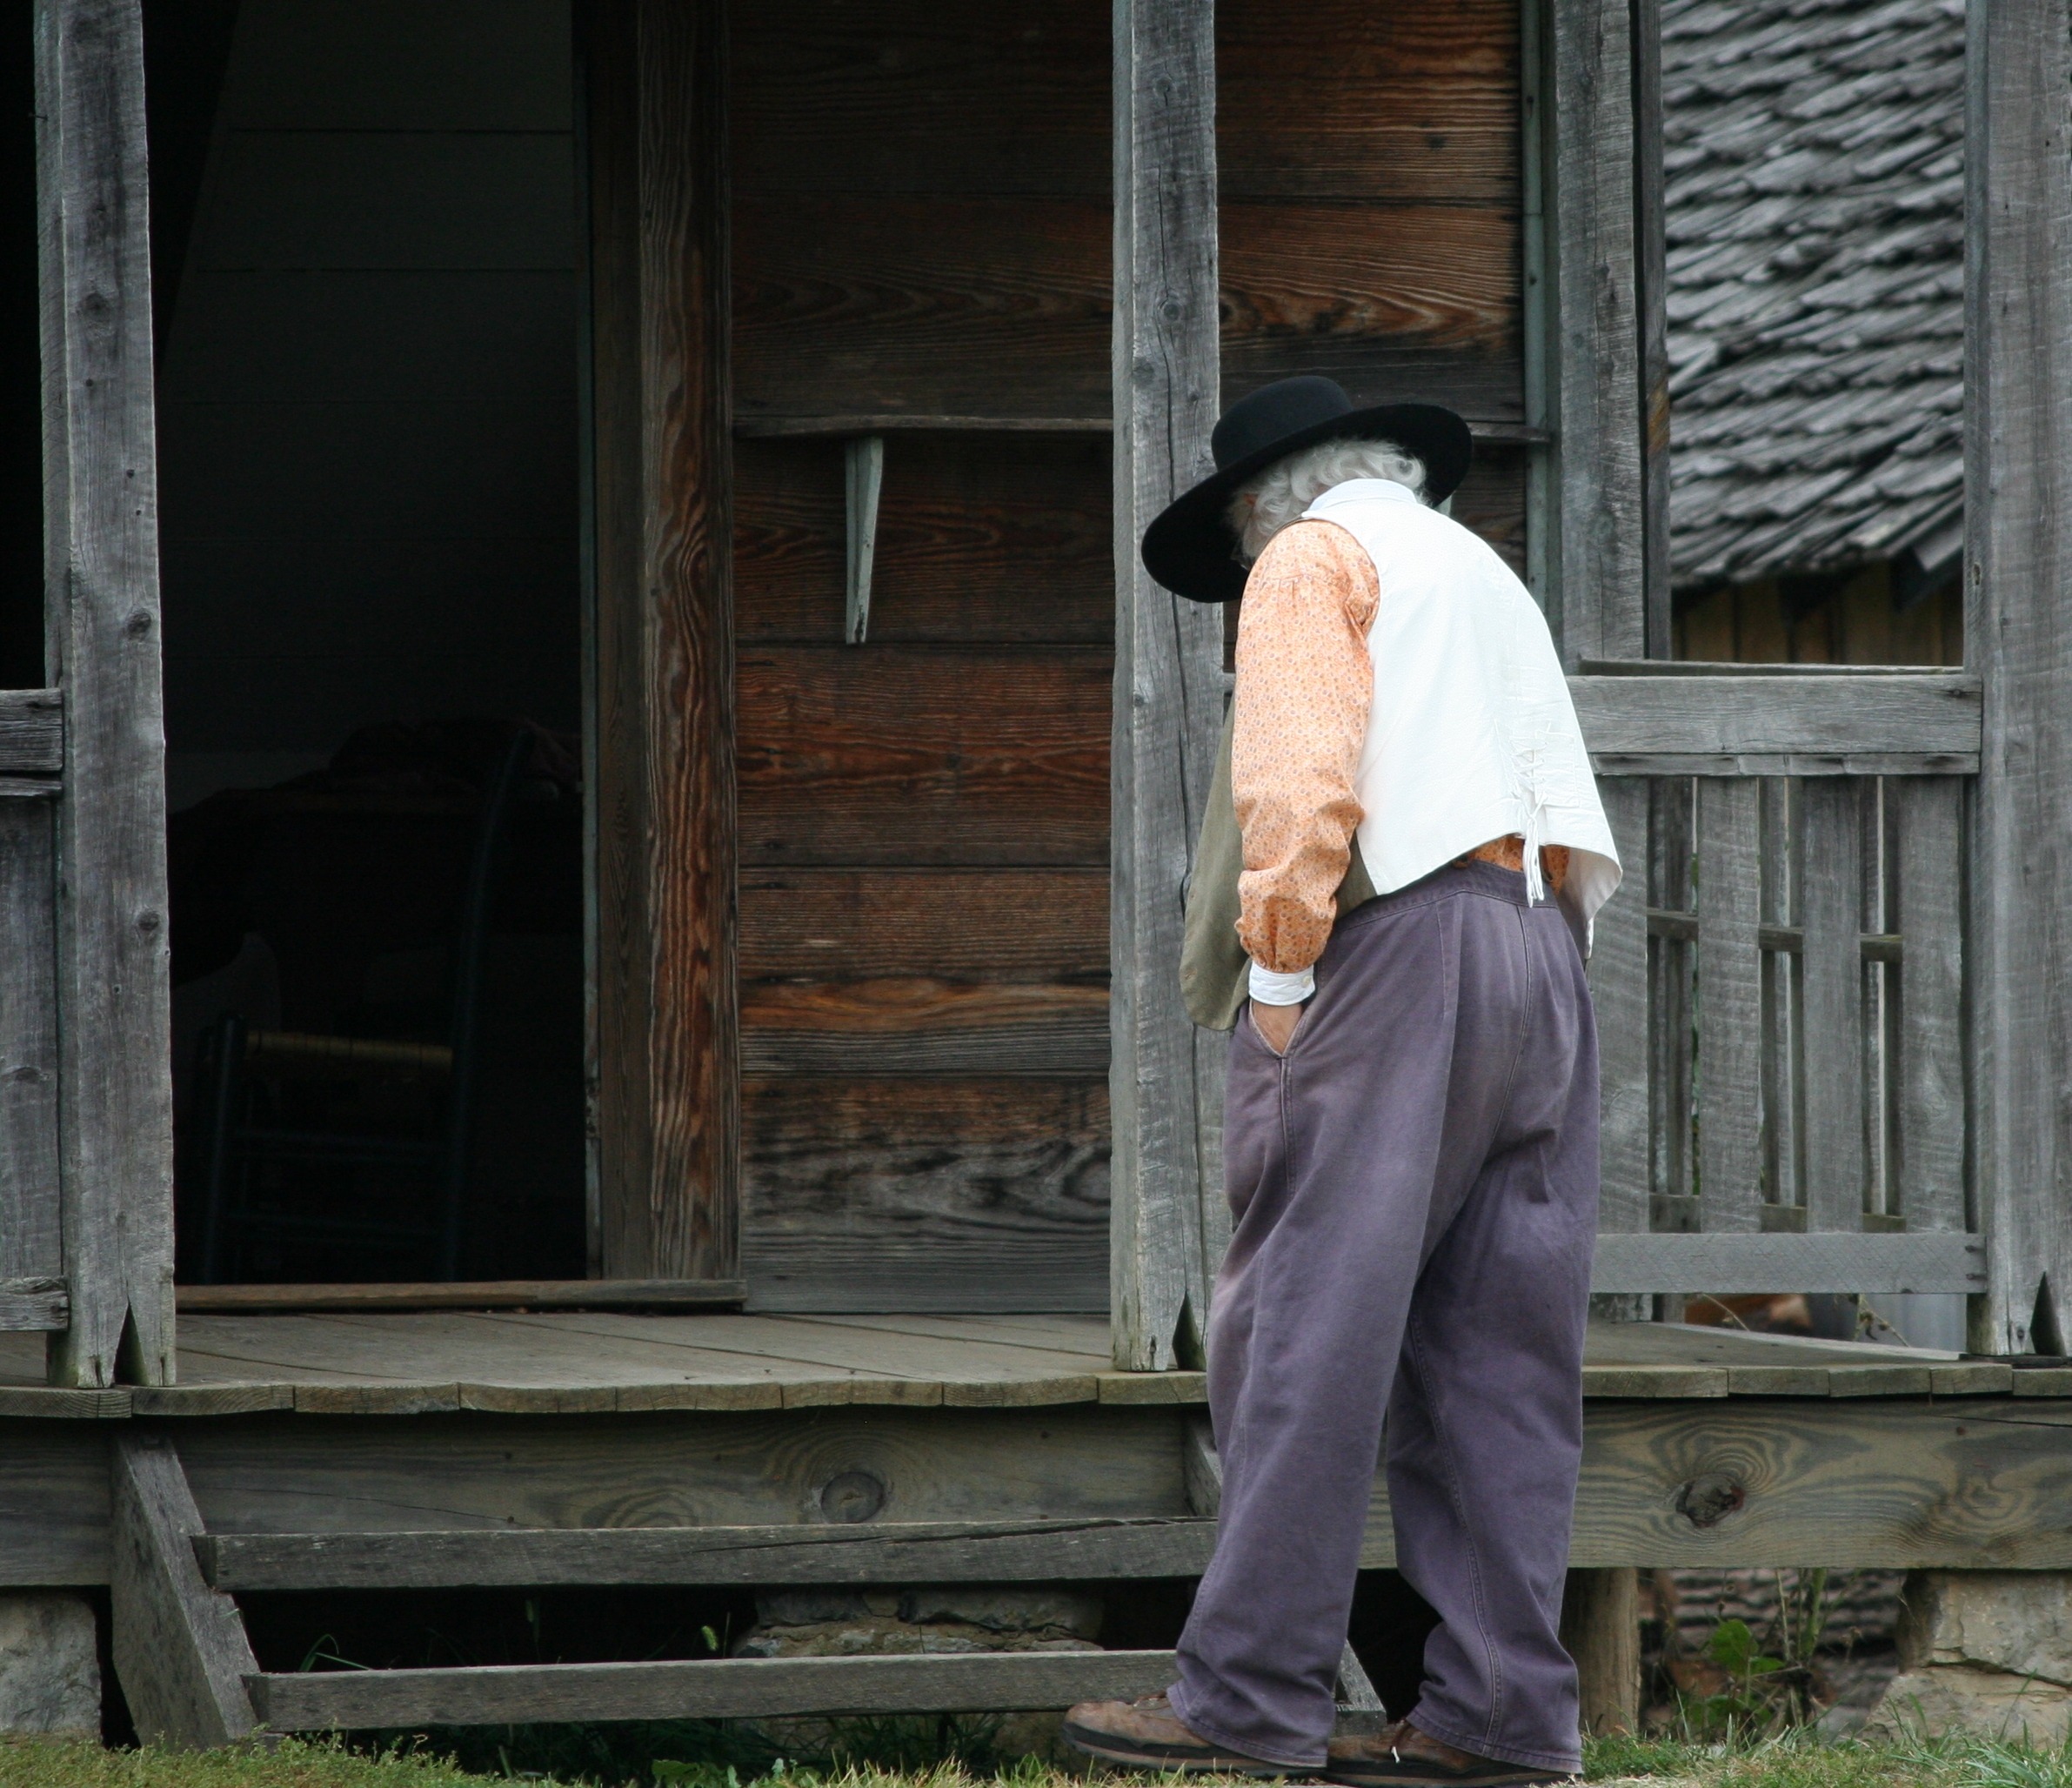
man, person, vintage, old, male, farmer, reenactment, temple, photograph, uniform, image, costume, 1850, actor, reenactor